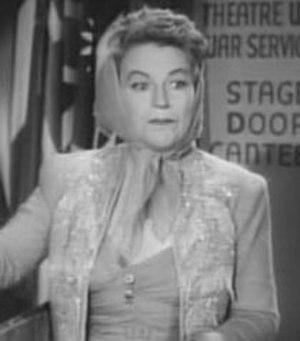
Gracie Fields, de son vrai nom Grace Stansfield, née le 9 janvier 1898 à Rochdale et morte le 27 septembre 1979 à Capri, est une chanteuse et une actrice de music-hall et de cinéma britanno-italienne.